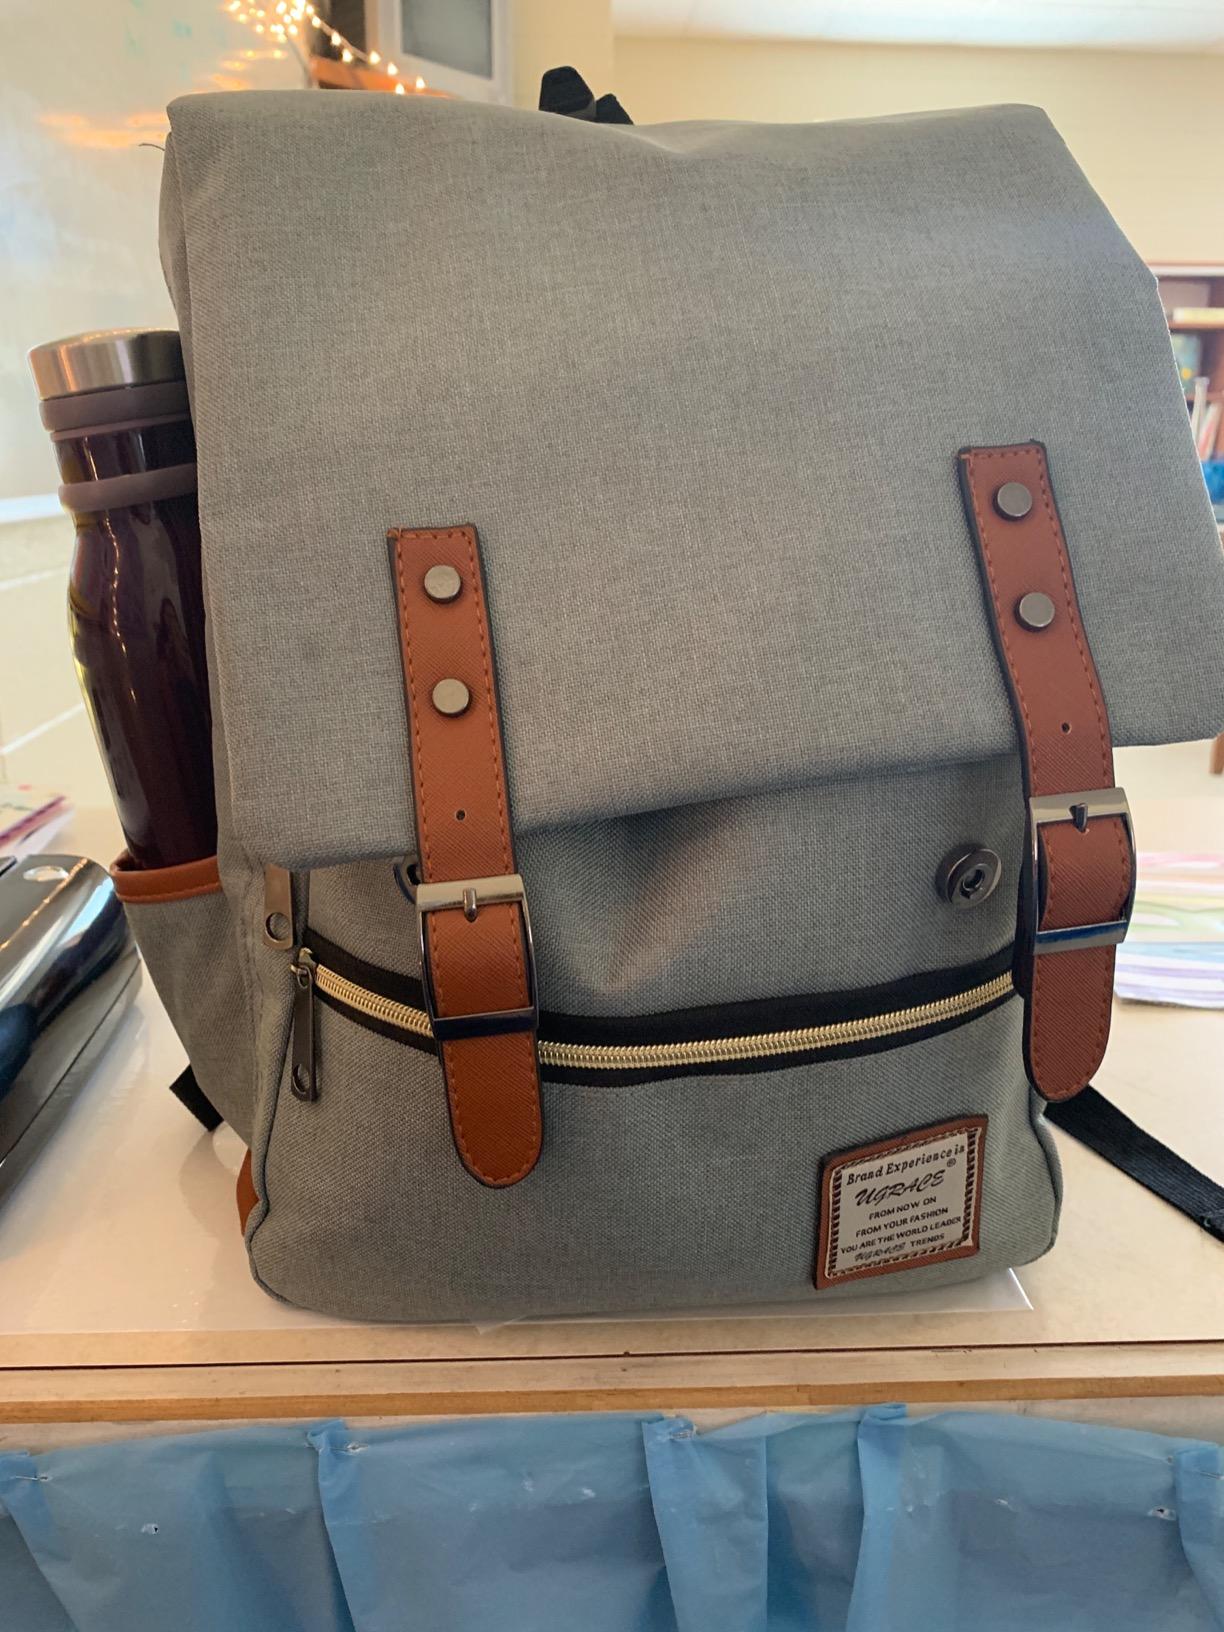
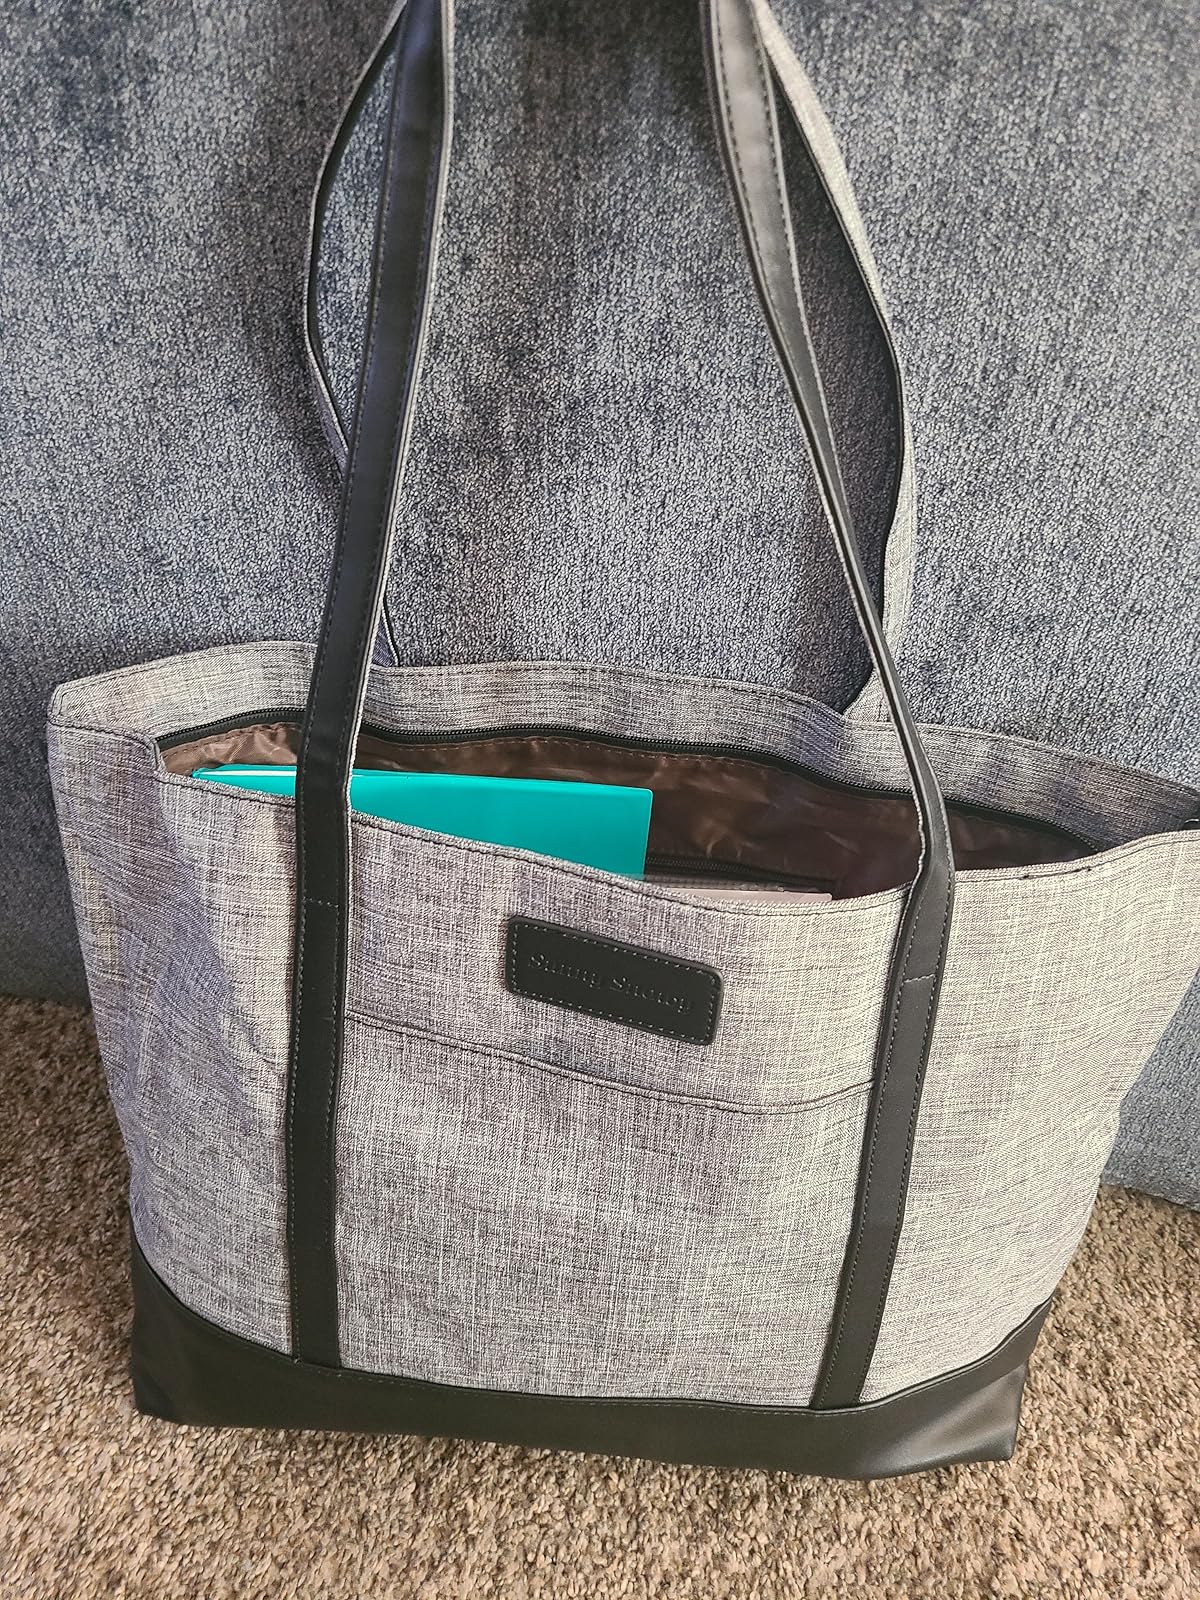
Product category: bag
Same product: no